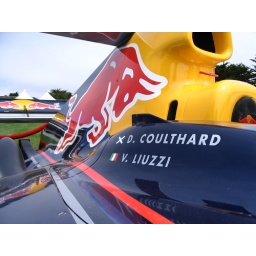
red bull f1 car in monterey